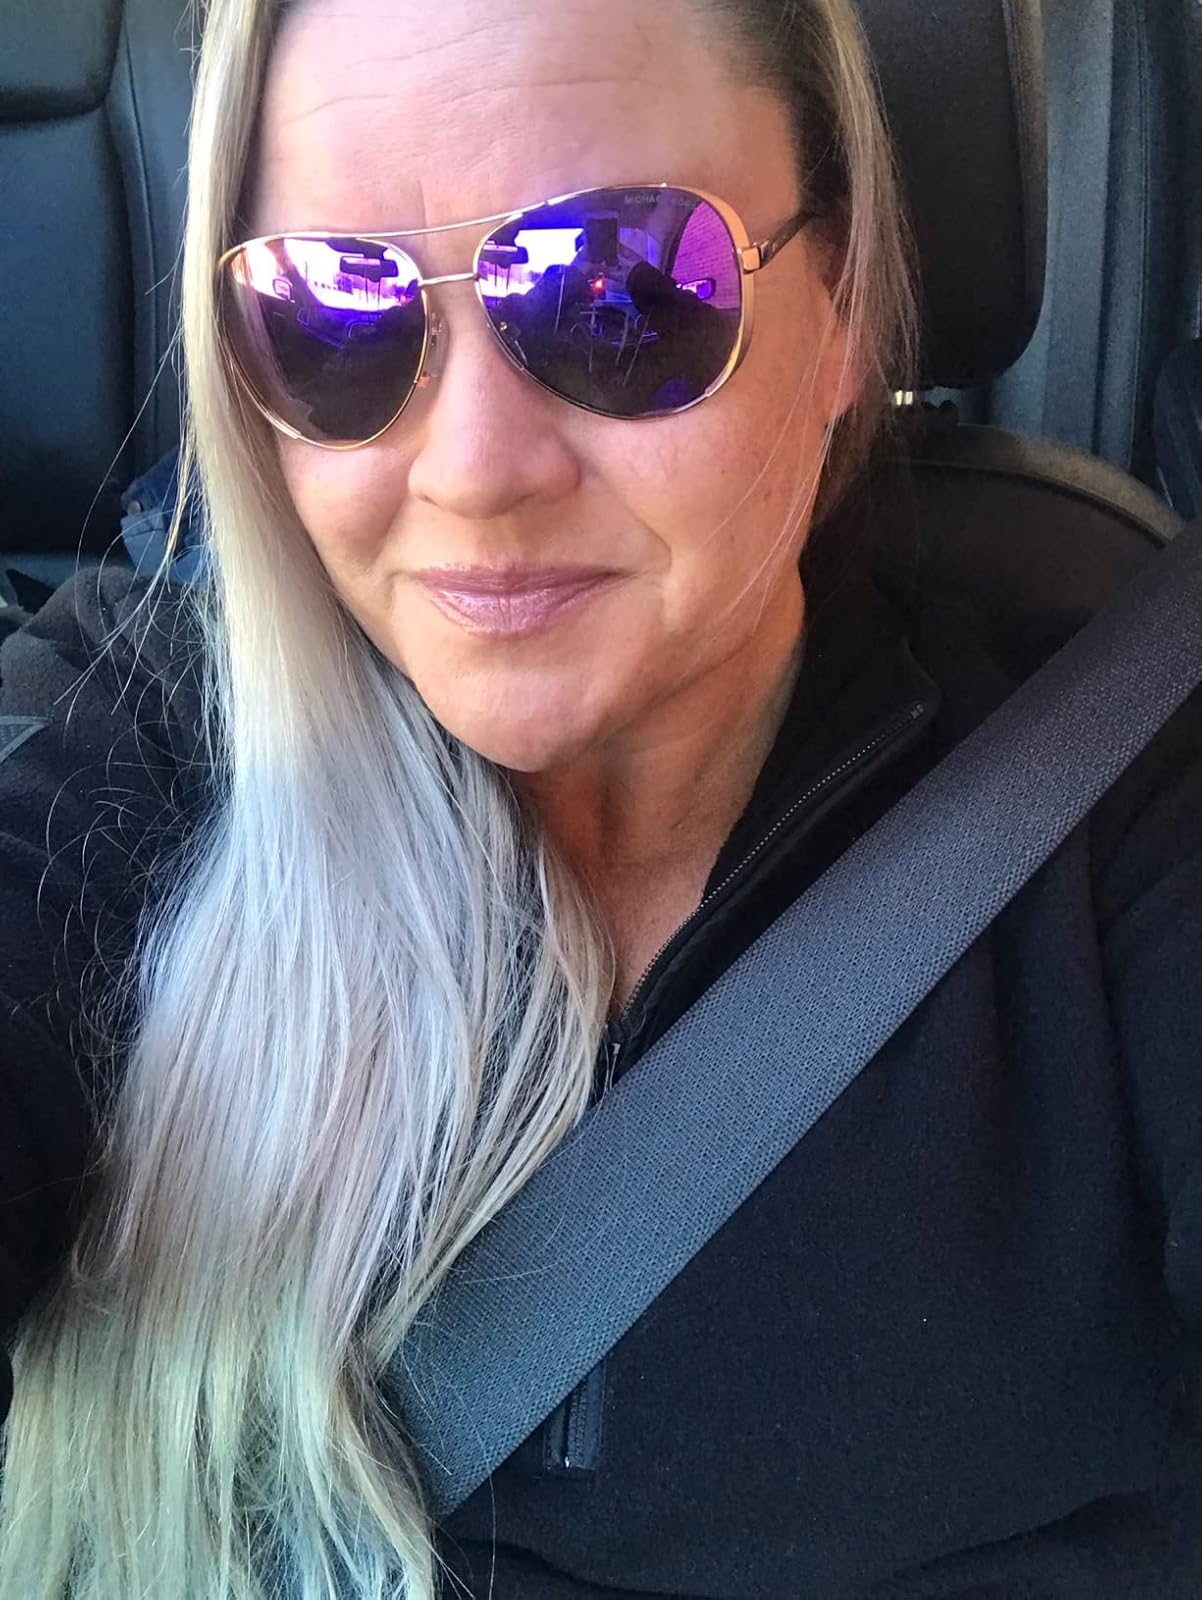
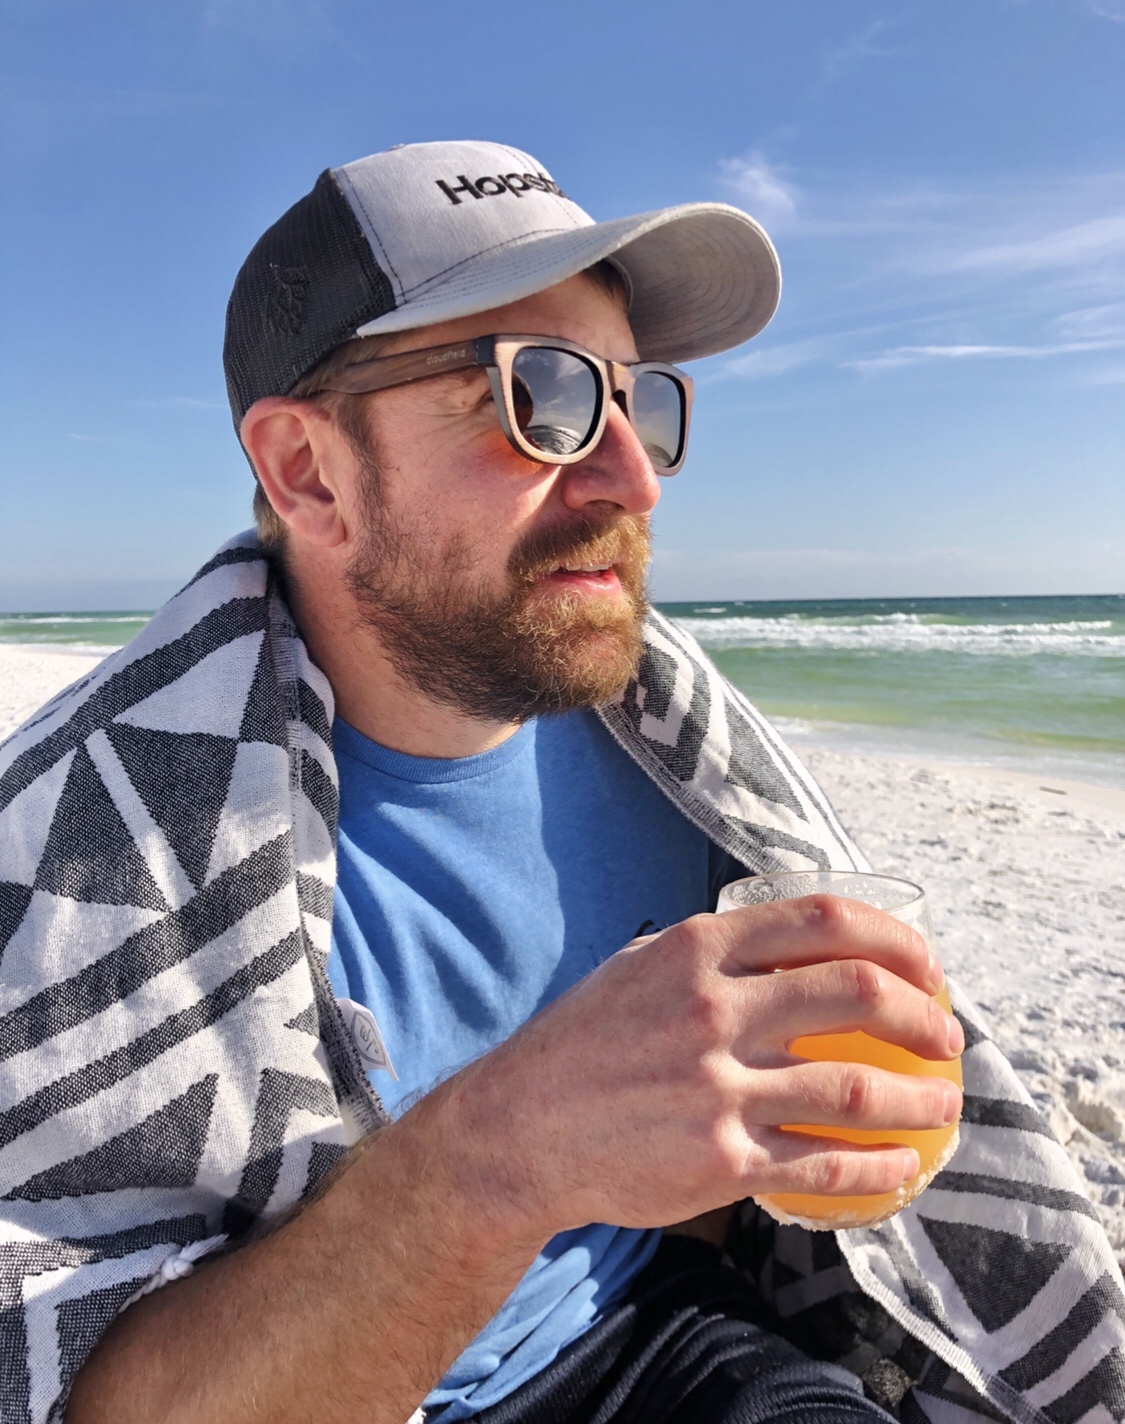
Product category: accessories_sunglasses
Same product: no